Back to Basics: Live and Down Under

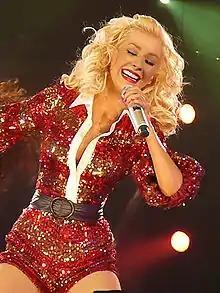
A blonde woman in a sparkling red bodysuit singing happily to a microphone

Upon its release, "Back to Basics: Live and Down Under" garnered mainly positive feedback from music critics. Jake Meaney for PopMatters gave it a seven out of ten stars rating, commenting it "huge and overwhelming, deeply soulful and expressive, if sometimes a bit unsubtly melismatic". Clayton Perry from the online website Blogcritics provided a positive review, writing that it "is more than a simple presentation of song and dance; the show, by all measures, is a Broadway-caliber production". "The New York Times" was also impressed toward the video release, writing that it is "at the top of her already speaker-blowing vocal range".